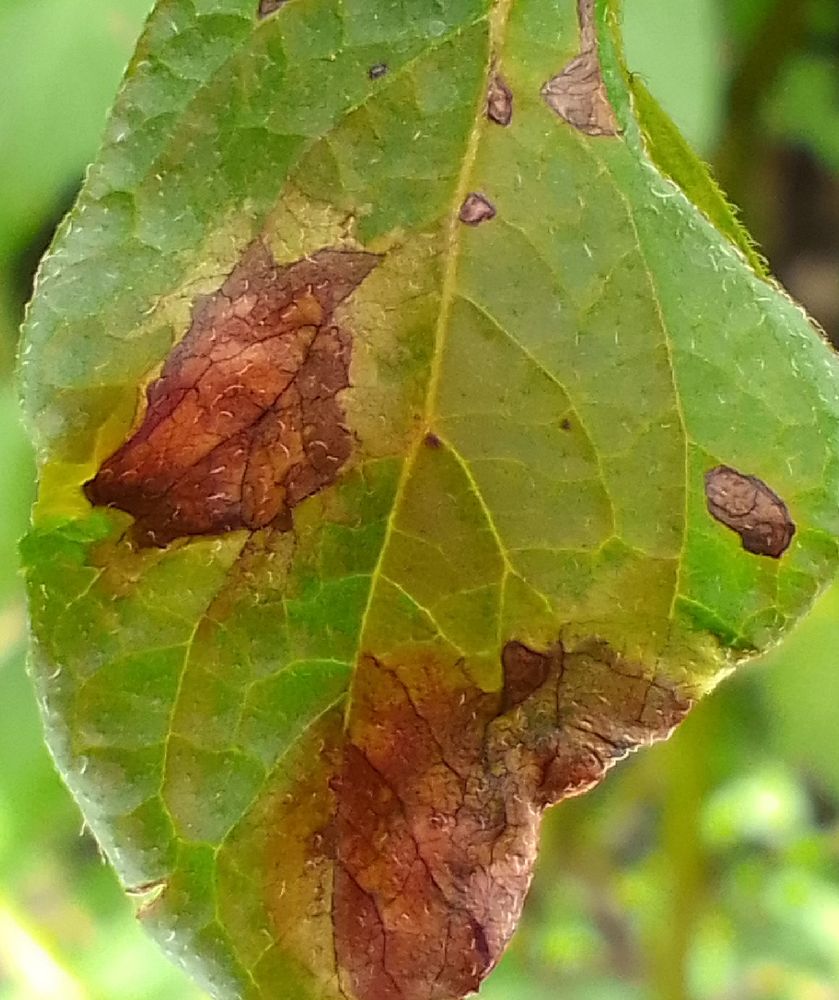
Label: Late blight